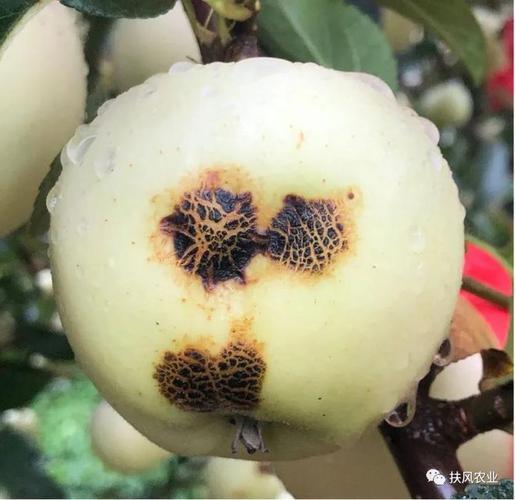
Plant: Apple
Disease: apple scab